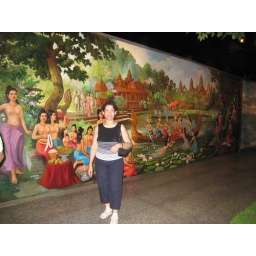
Mom standing in front of a painting. That's how women in Cambodia used to dress a few hundred years ago.